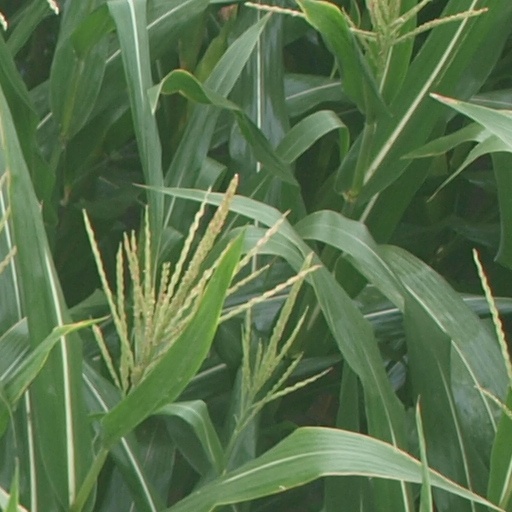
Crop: maize; corn